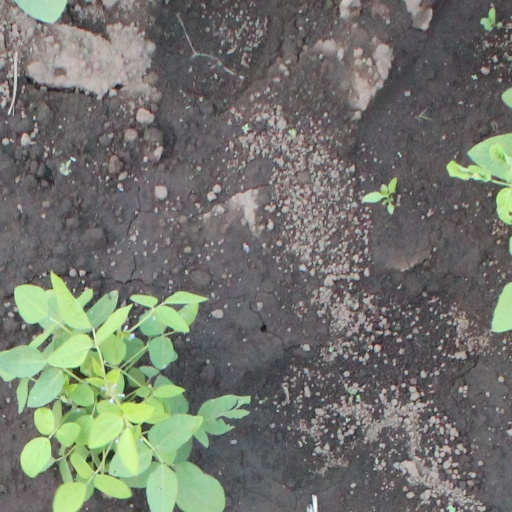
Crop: soybean